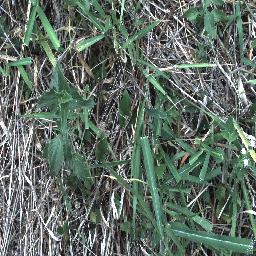
Label: siam_weed